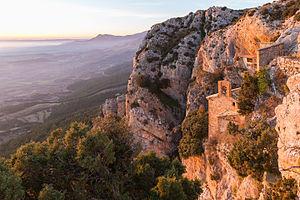
Aniés est une localité de la comarque de Hoya de Huesca, qui appartient à la municipalité de La Sotonera dans la Province de Huesca en Espagne. Aniés est située entre les rivières Riel et Sotón, à 27 kilomètres de Huesca.